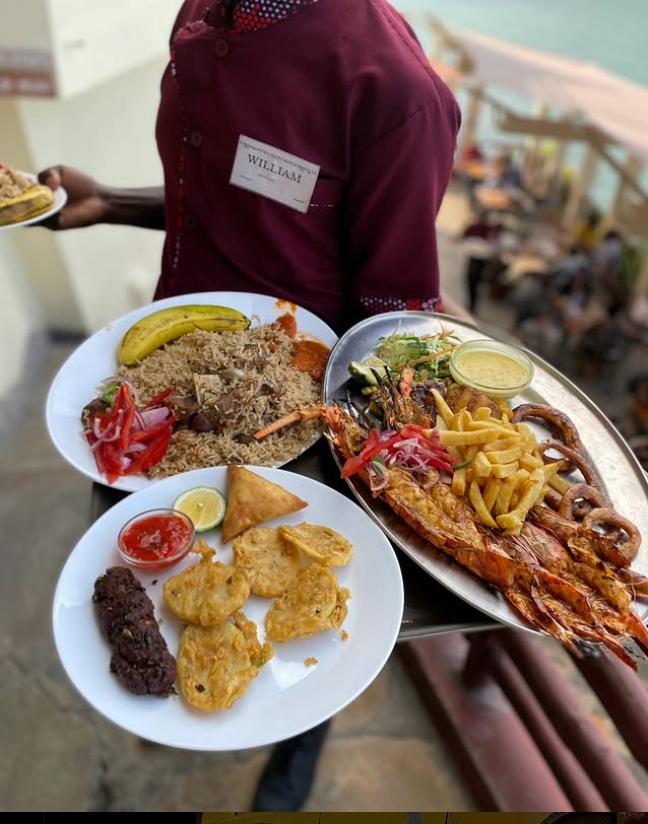
Mhudumu ameshikilia sinia iliyobeba sahani mbili nyeupe na moja ya chuma, ipo na vyakula kama viazi, sambusa, mchuuzi, pilau, ndizi, kachumbari, [cs]chips[cs] na mnyama wa baharini.